SC Freiburg

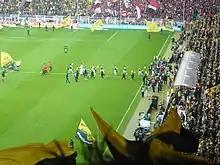
SC Freiburg against Borussia Dortmund in 2012

In the 2011–12 season, a coaching change by appointing Christian Streich, with the club finishing 12th. Under Christian Streich, the 2012–13 Bundesliga season saw the club finish in fifth place, their best league standing since 1994–95. The fifth-place finish secured a position in the 2013–14 UEFA Europa League. Had Freiburg defeated Schalke 04 on the final matchday of the season, Freiburg would have advanced further in the league table against Schalke and qualified for the UEFA Champions League for the first time in club history. The 1–2 defeat to Schalke, however, saw Schalke secure fourth place in the league and qualify for the tournament instead. During the 2012–13 season, Freiburg also advanced to the semi-finals of the DFB-Pokal for the first time in the club's history, but lost to local rivals VfB Stuttgart 1–2, and missed the chance to play Bayern Munich in the final.